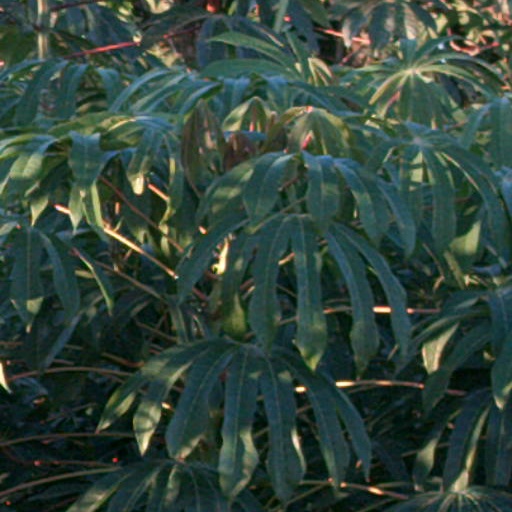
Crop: cassava